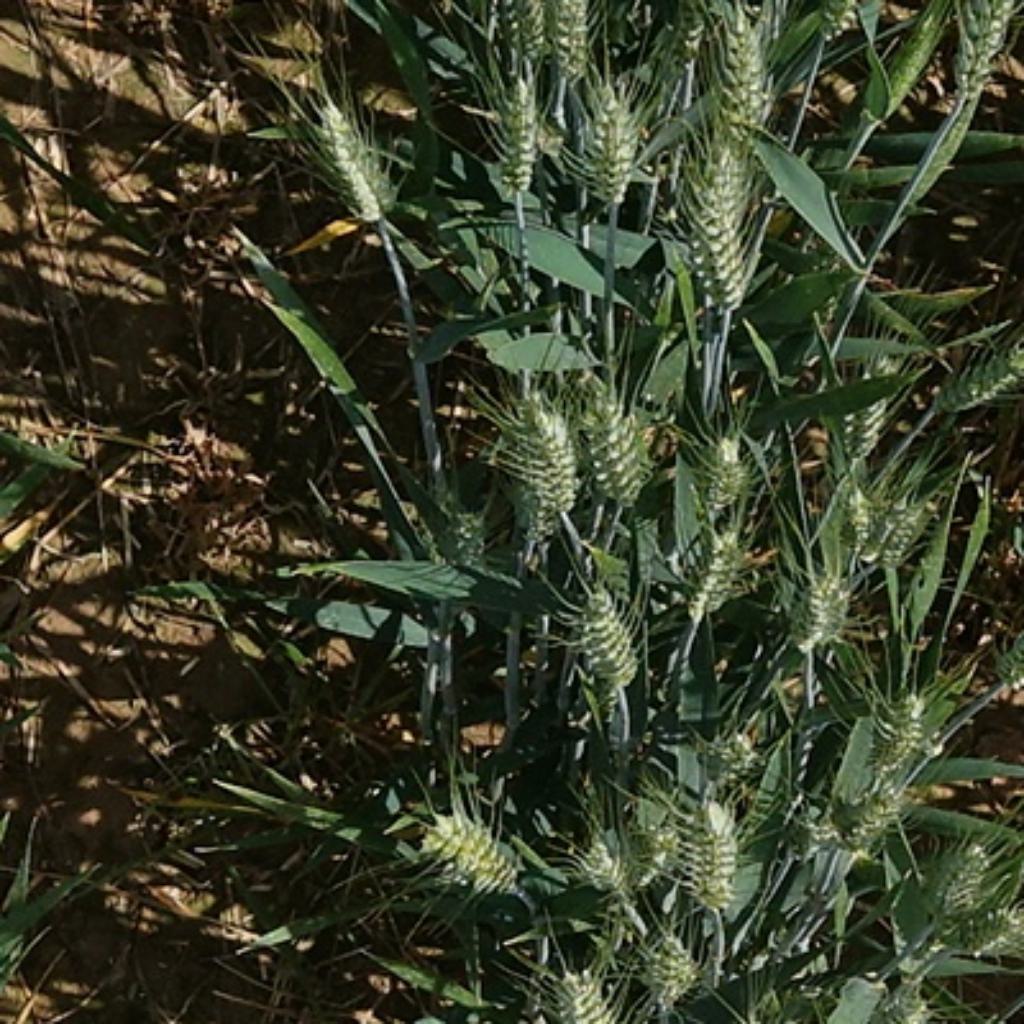
Country: France
Location: VLB
Wheat development stage: Filling